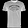
Label: T - shirt / top